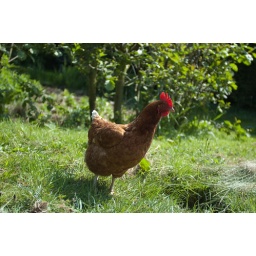
It's a chicken in the grass